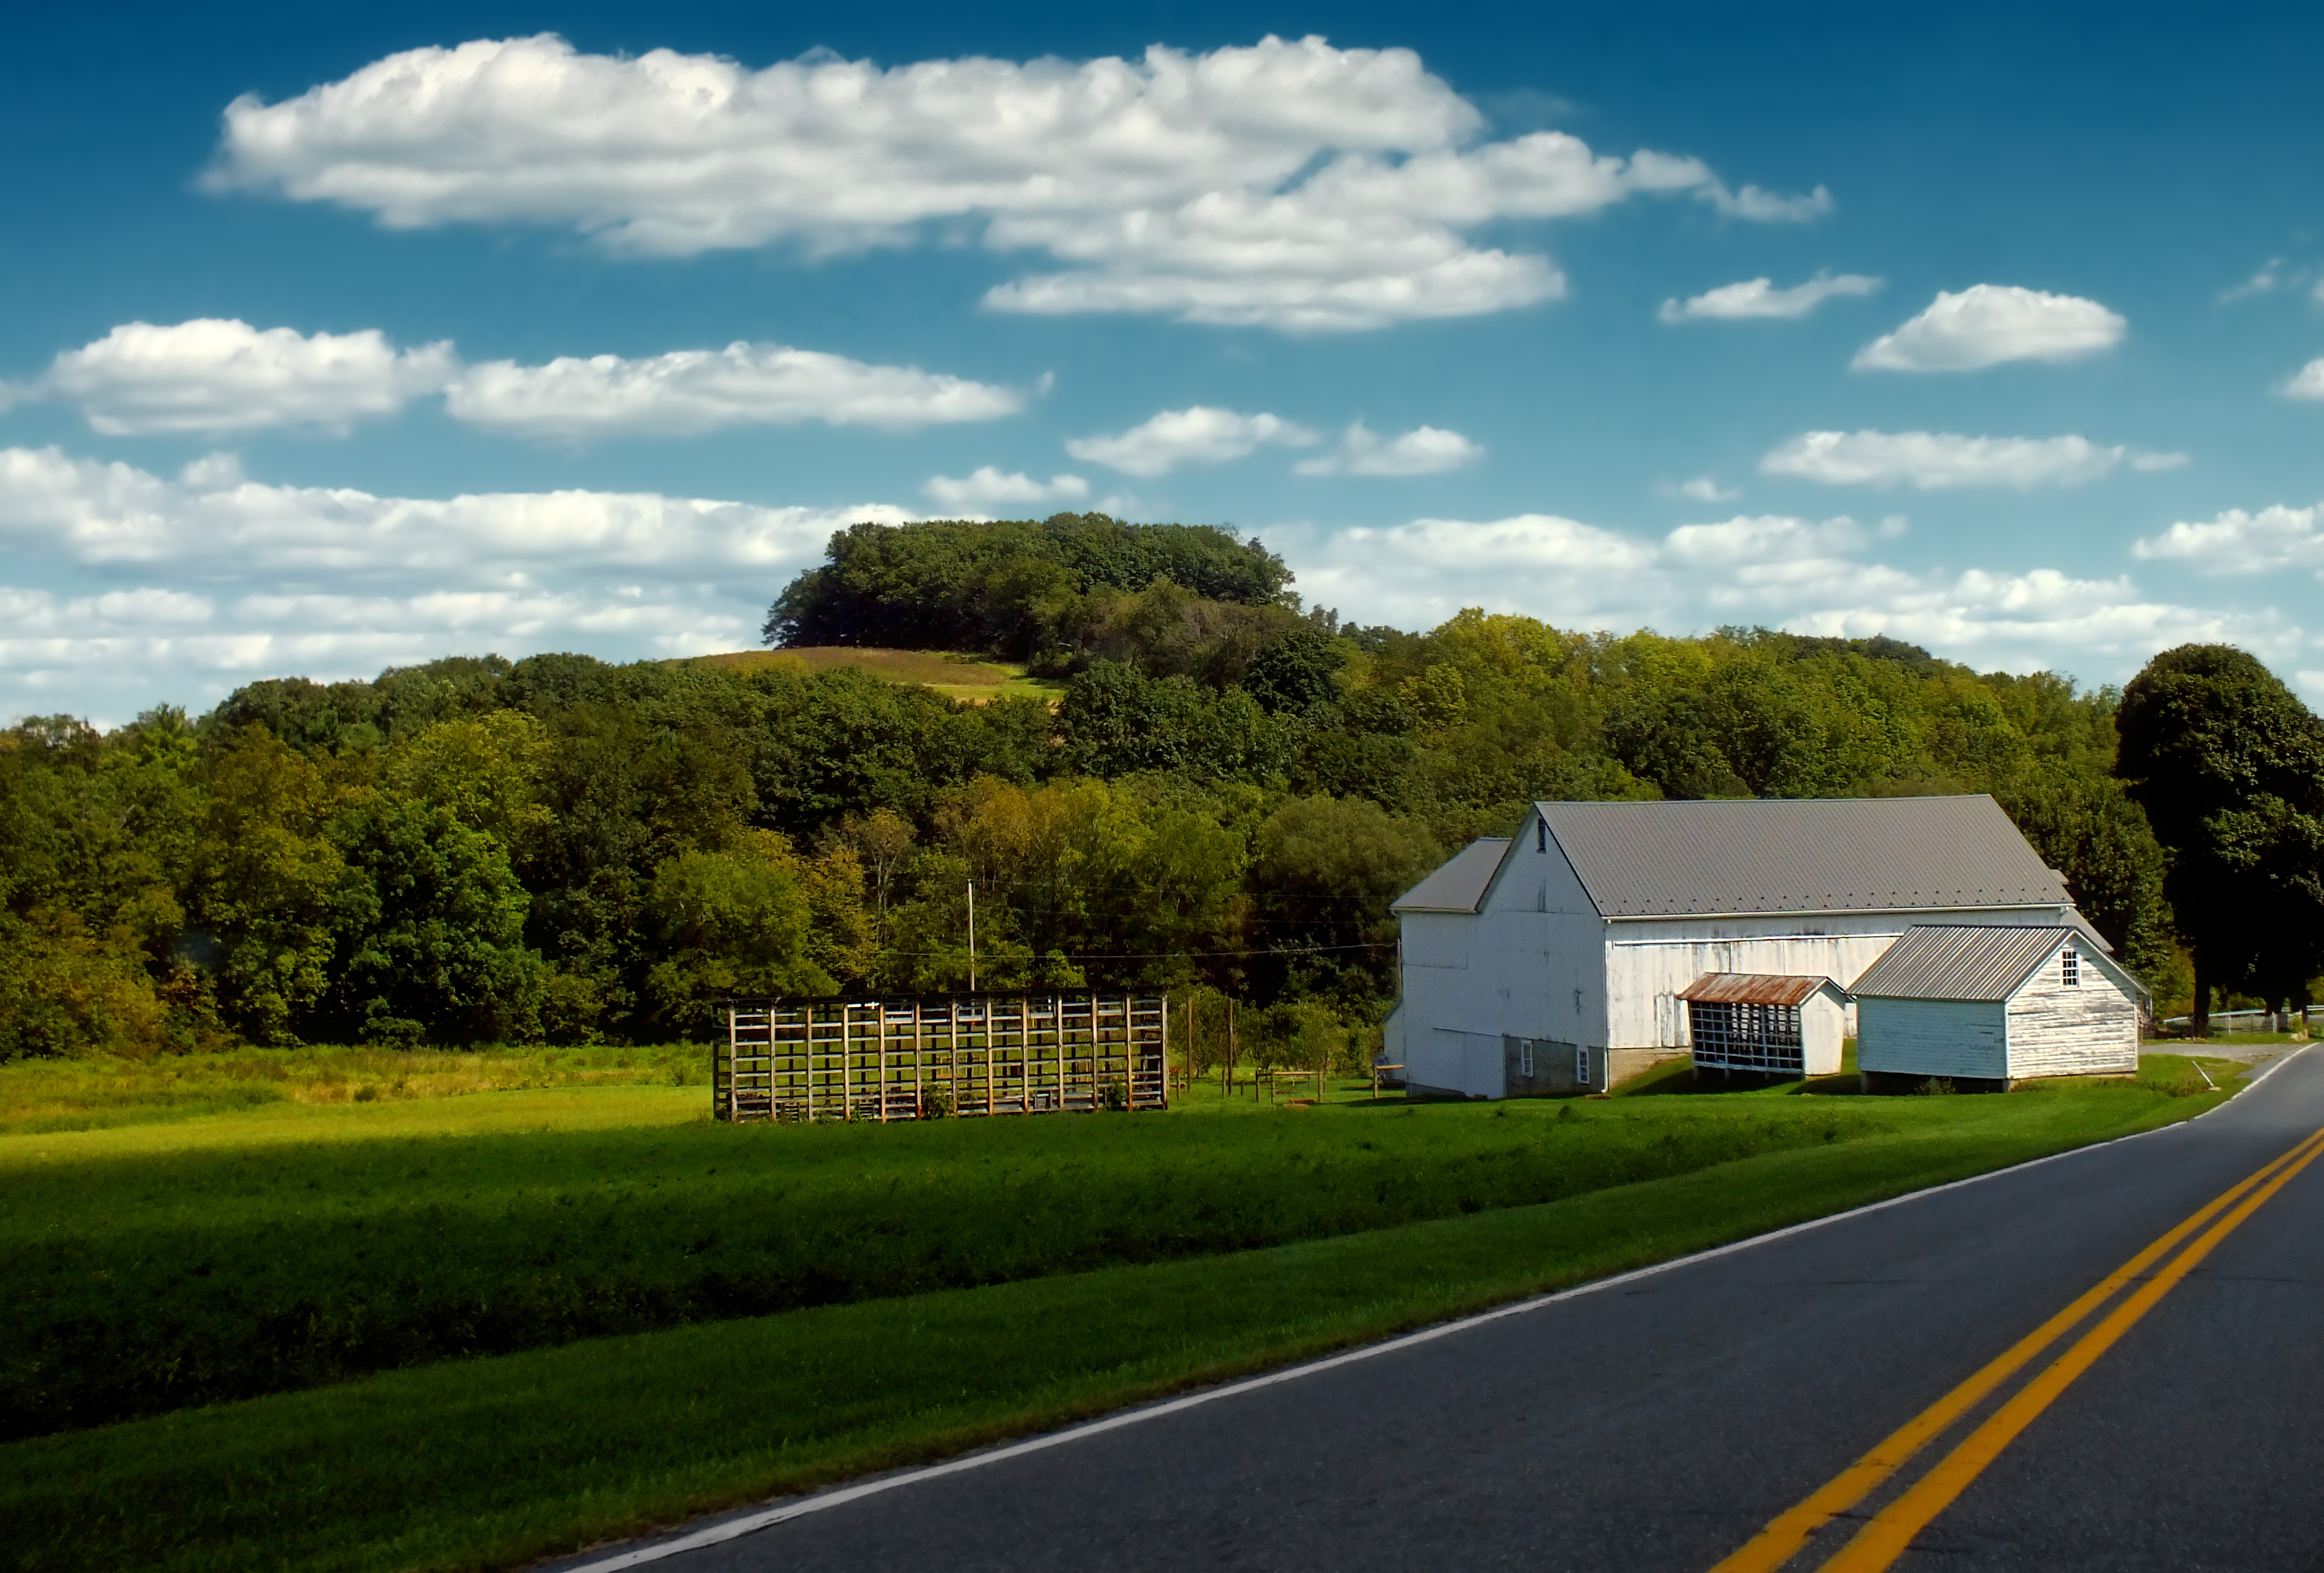
landscape, grass, cloud, sky, road, farm, house, hill, driving, barn, summer, suburb, rural, cumulus, creativecommons, clouds, pennsylvania, lehighvalley, lehighcounty, pa143, lynntownship, paroute143, estate, rural area, residential area